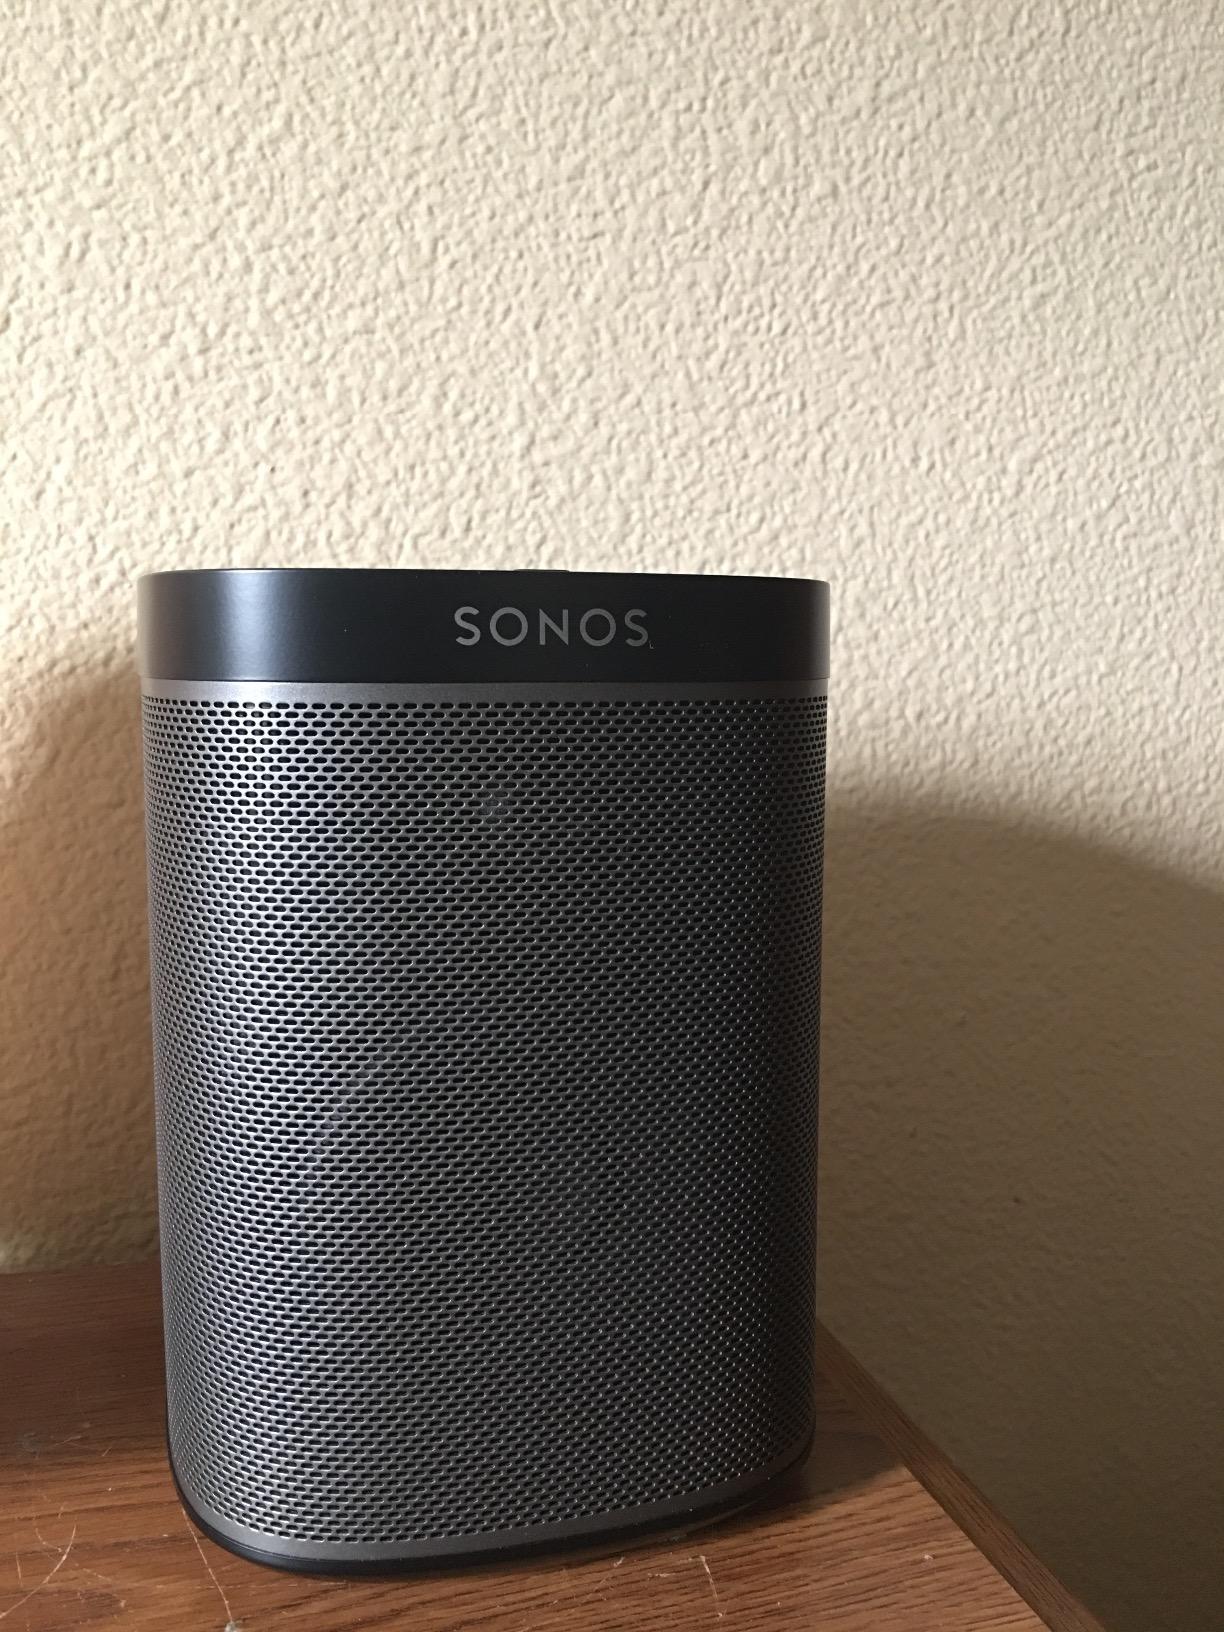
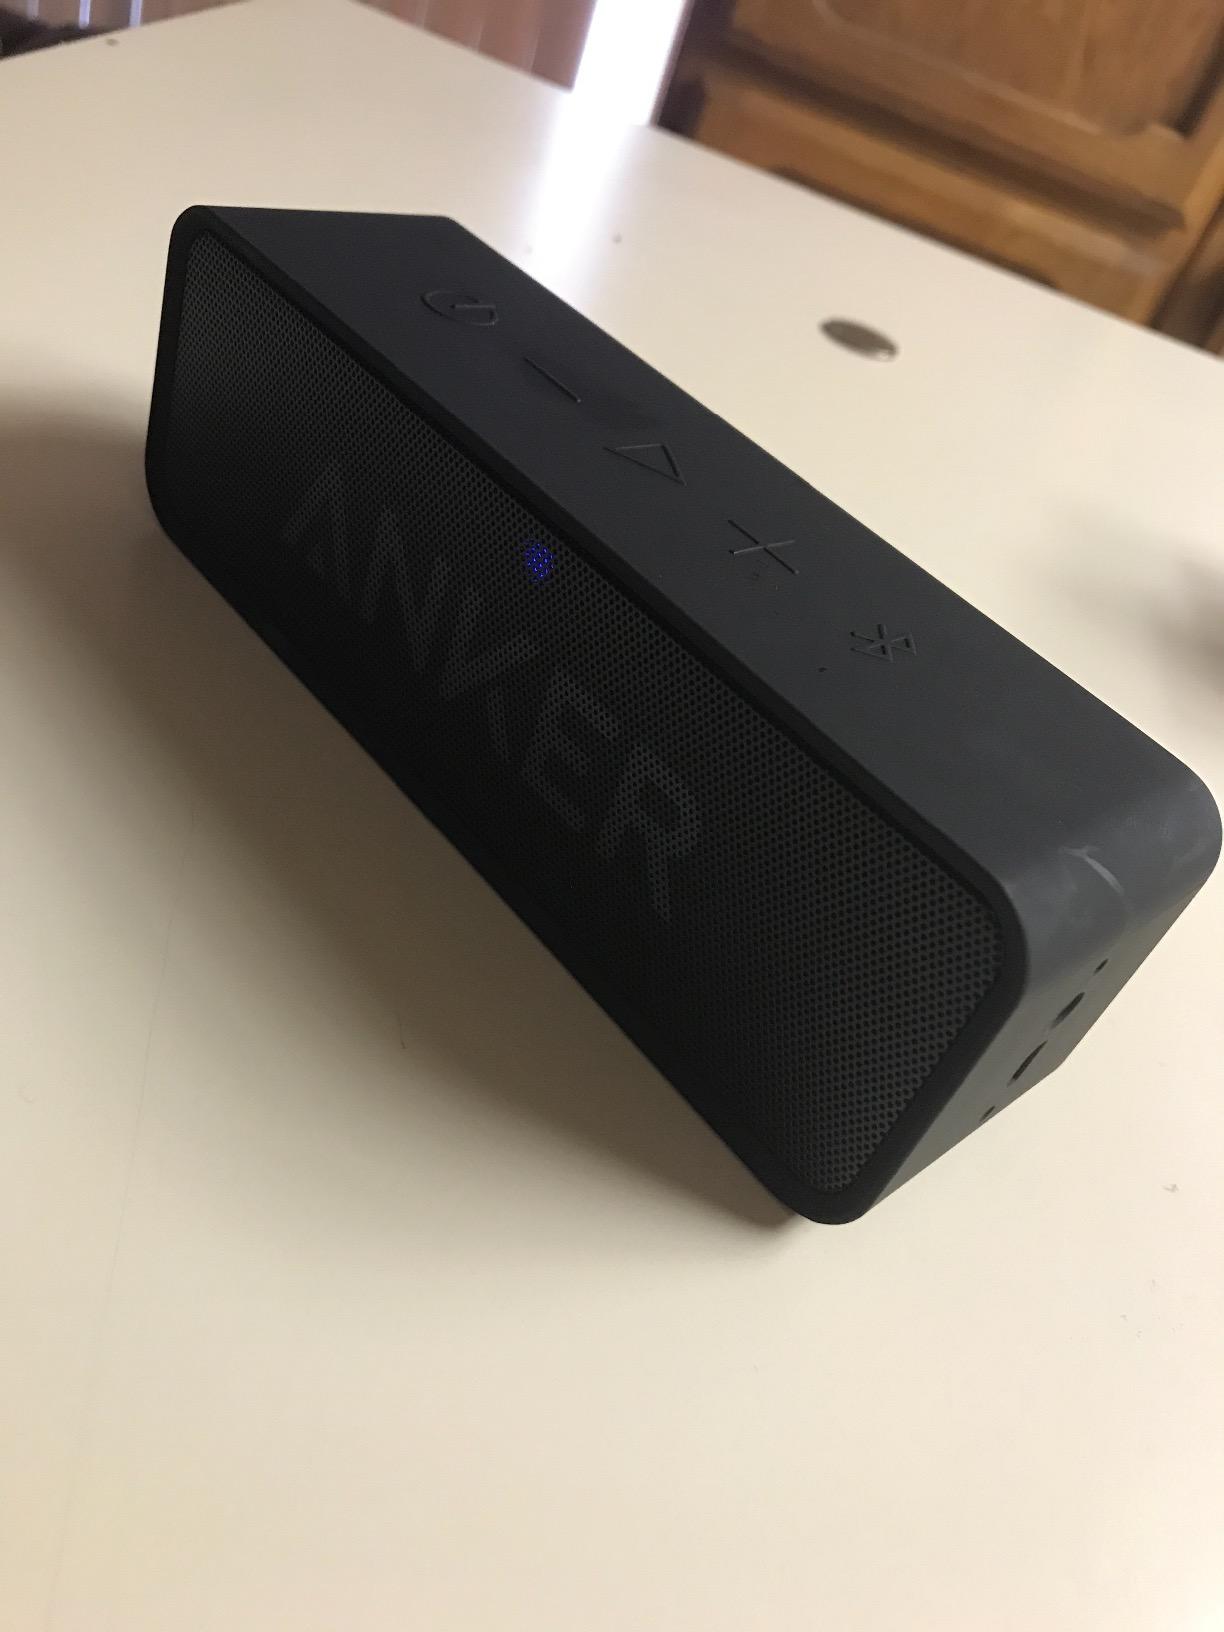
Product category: speaker
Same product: no